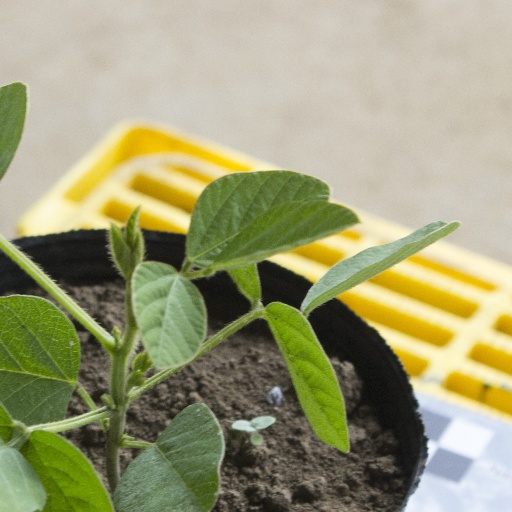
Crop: soybean